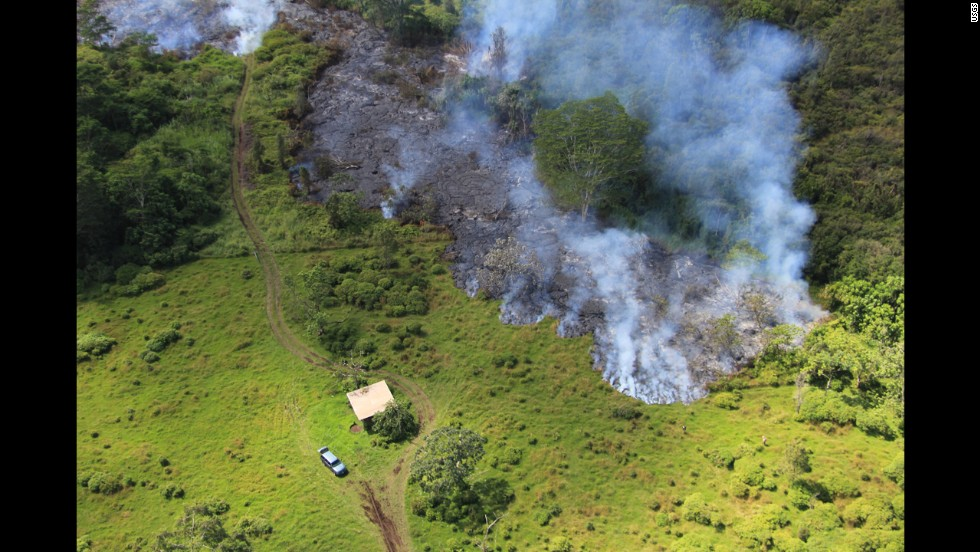
Fire: no
Smoke: yes